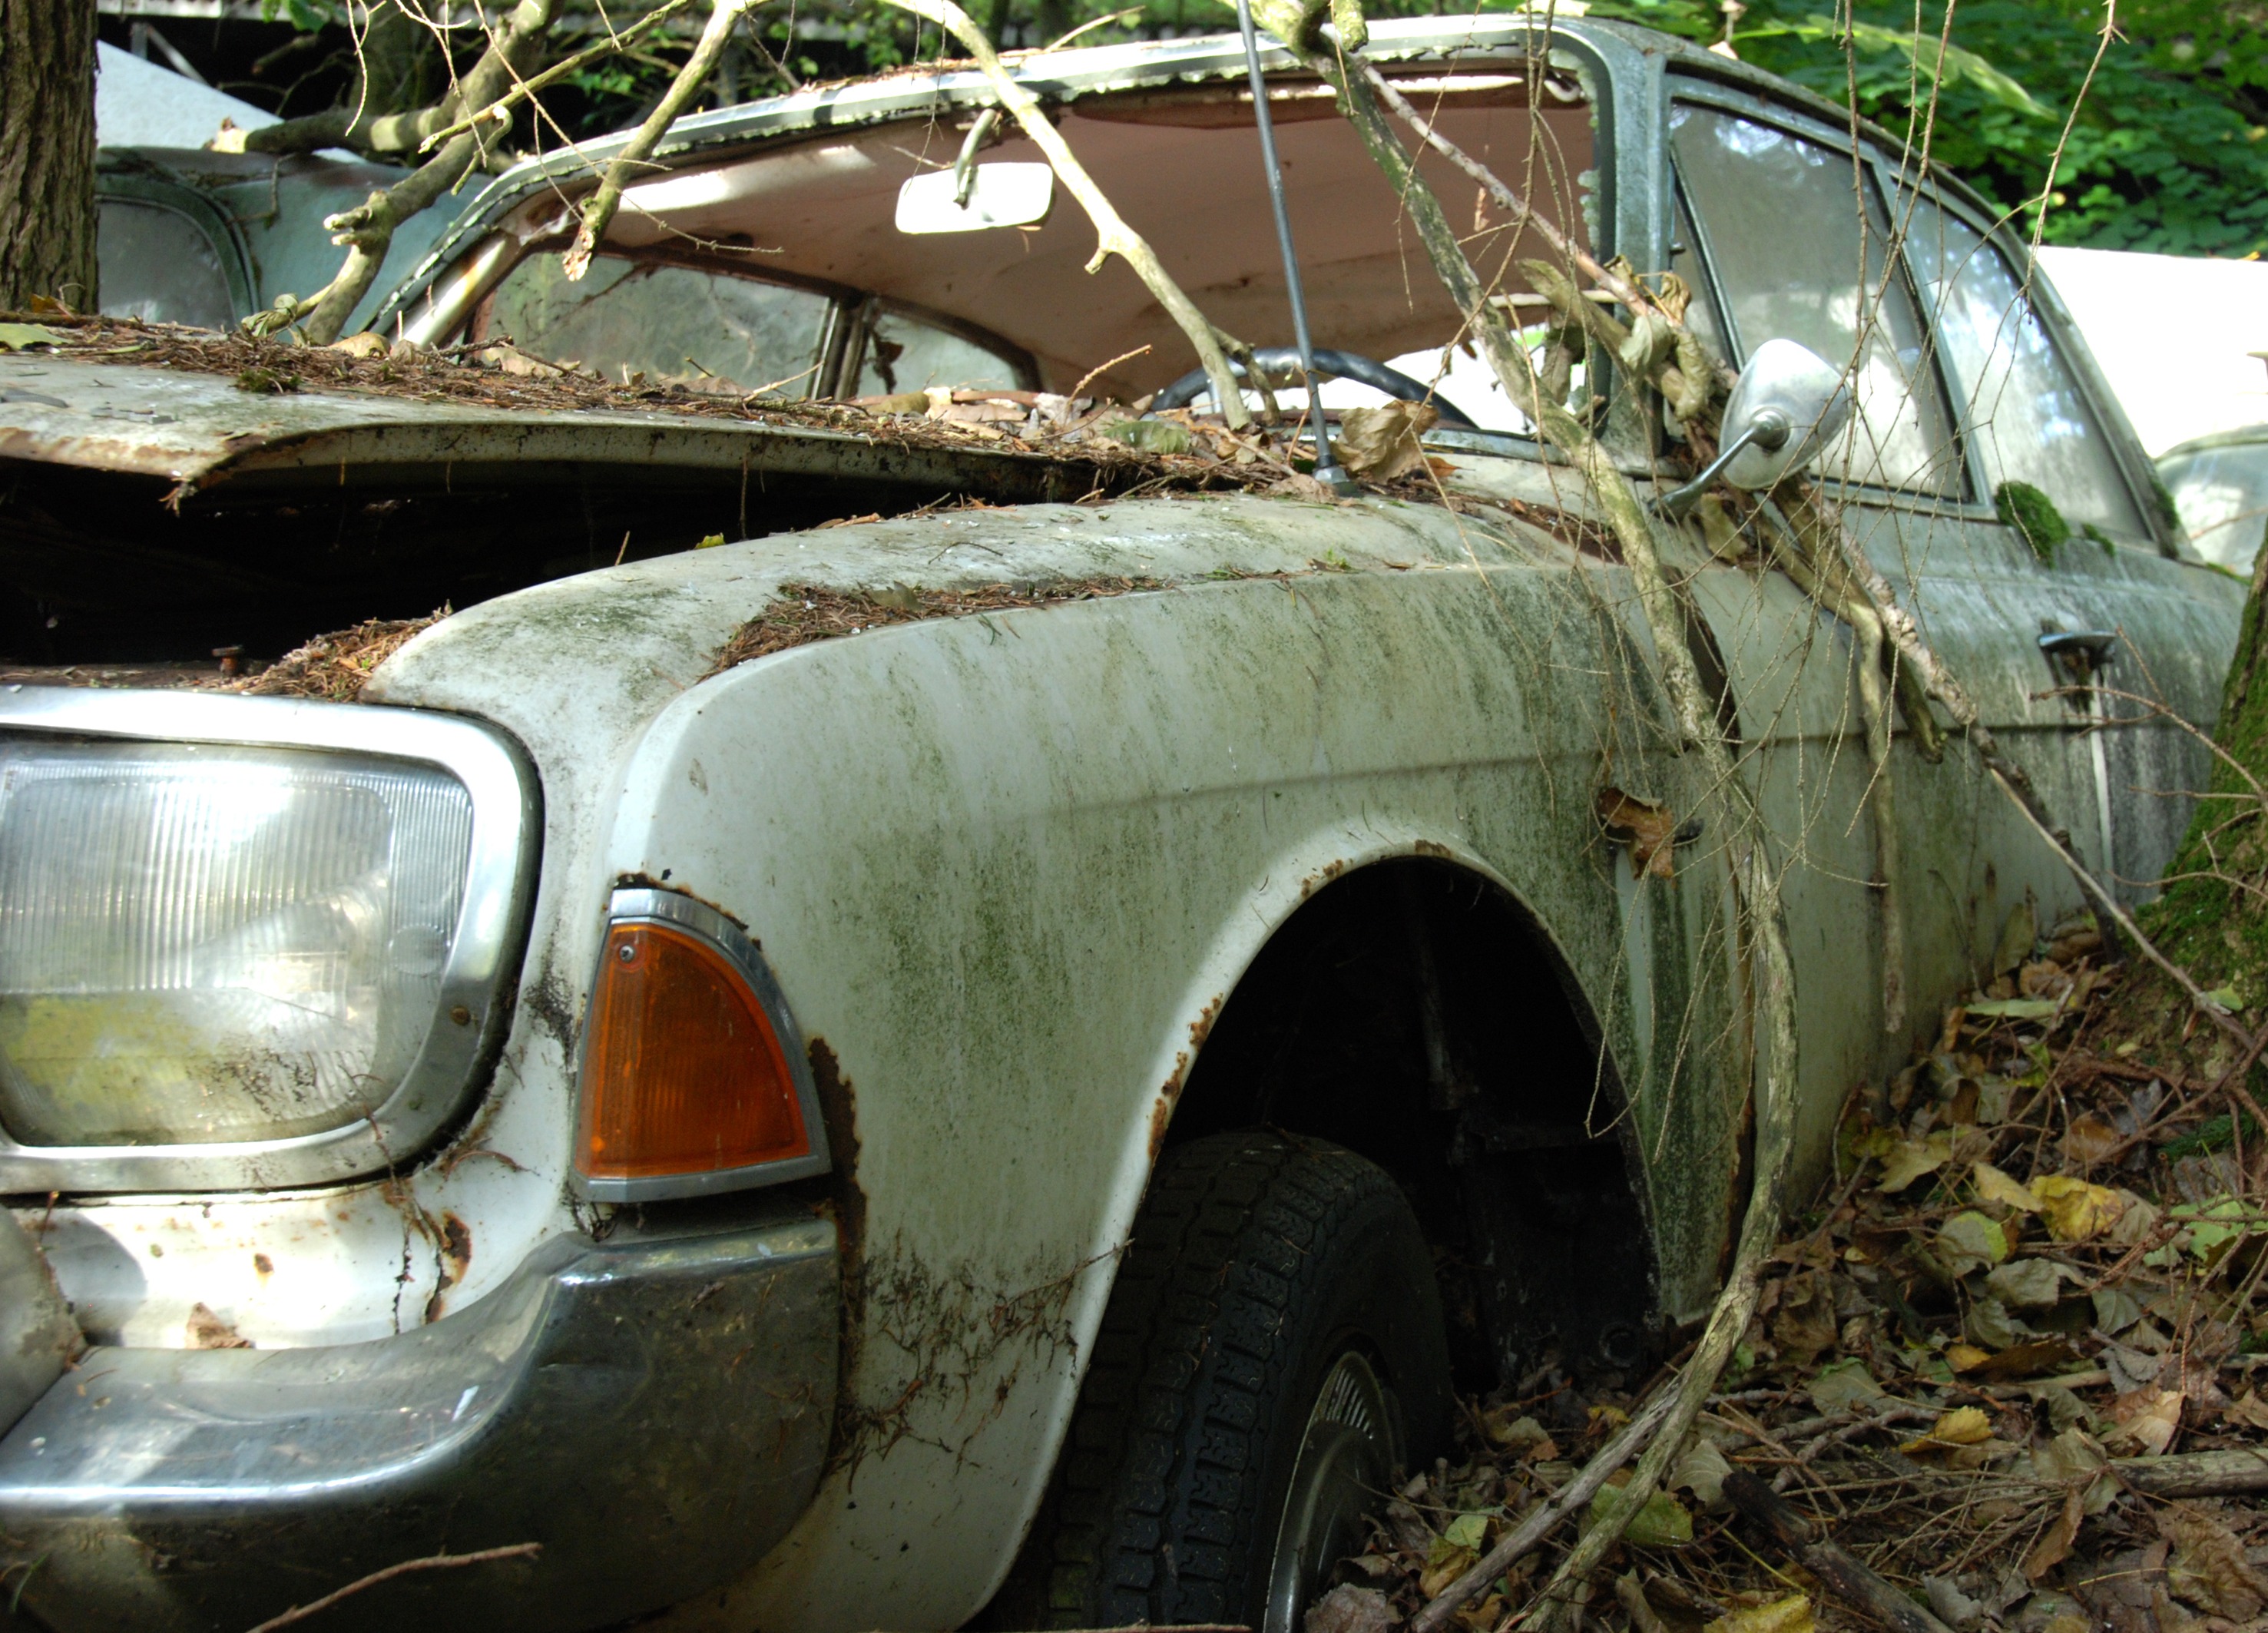
car, wheel, old, vehicle, memory, motor vehicle, weathered, vintage car, sedan, history, over, useless, discarded, antique car, land vehicle, car cemetery, automobile make, automotive exterior, family car